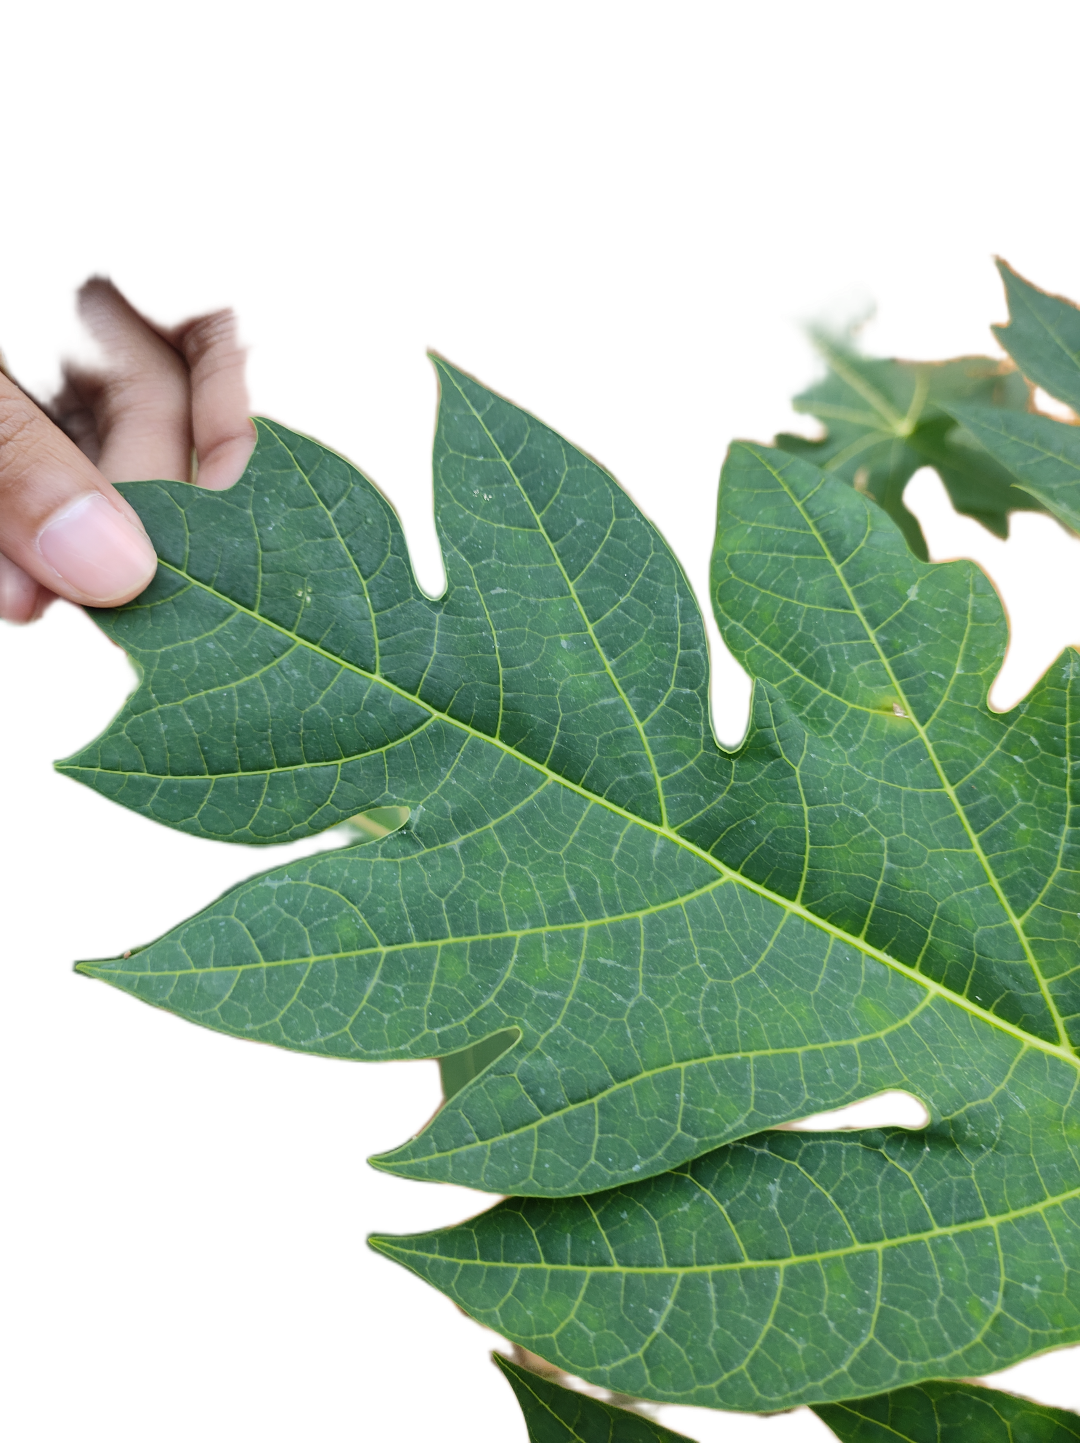
Crop: Papaya
Label: Pathogen_symptoms